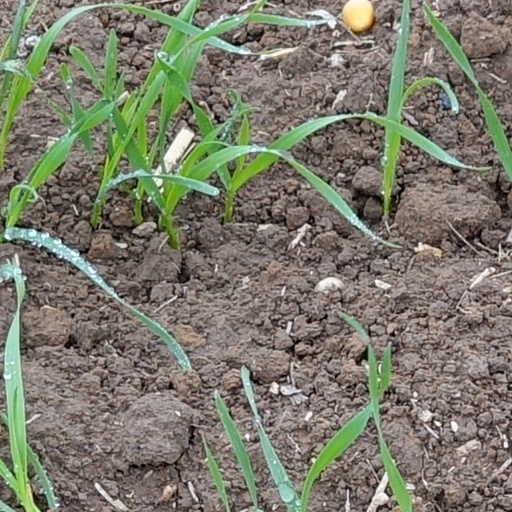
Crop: wheat